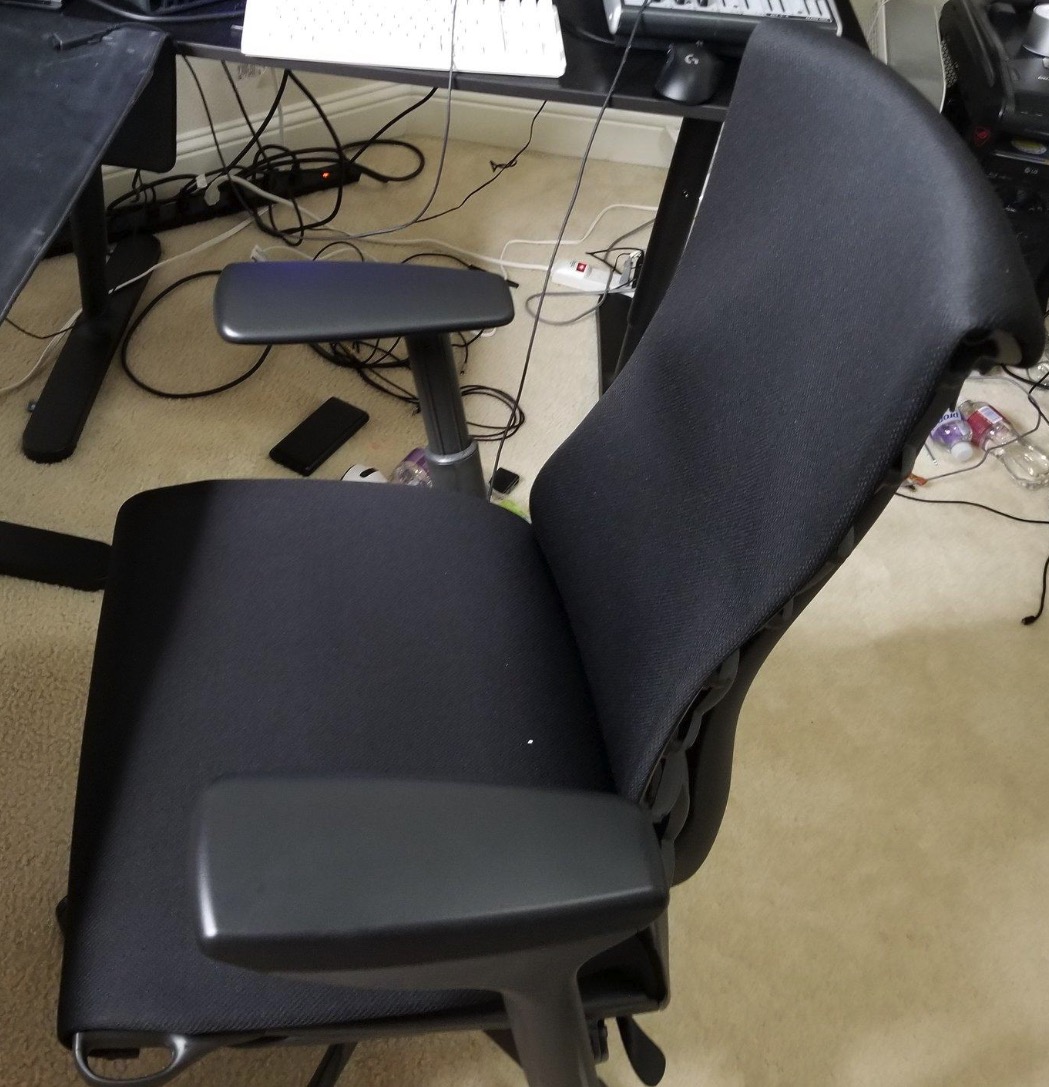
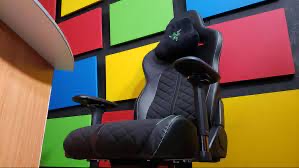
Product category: items_chair
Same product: no